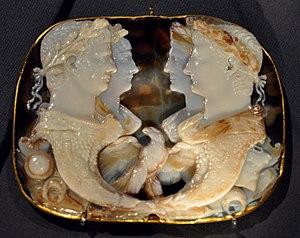
Claude, né le 1ᵉʳ août 10 av. J.-C. à Lugdunum et mort le 13 octobre 54 à Rome, est le quatrième empereur romain, régnant de 41 à 54 apr. J.-C.